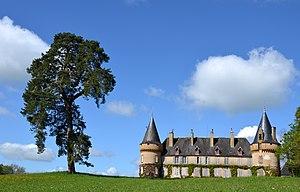
Chateau de Villemolin, Morvan, France
Anthien est une commune française située dans le département de la Nièvre, en région Bourgogne-Franche-Comté.
Le château de Villemolin est situé sur la commune d'Anthien dans la Nièvre, à 20 kilomètres au sud de Vézelay et à 30 kilomètres au sud-ouest d'Avallon, en bordure du Parc naturel régional du Morvan.